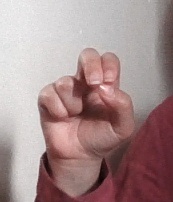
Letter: gaaf